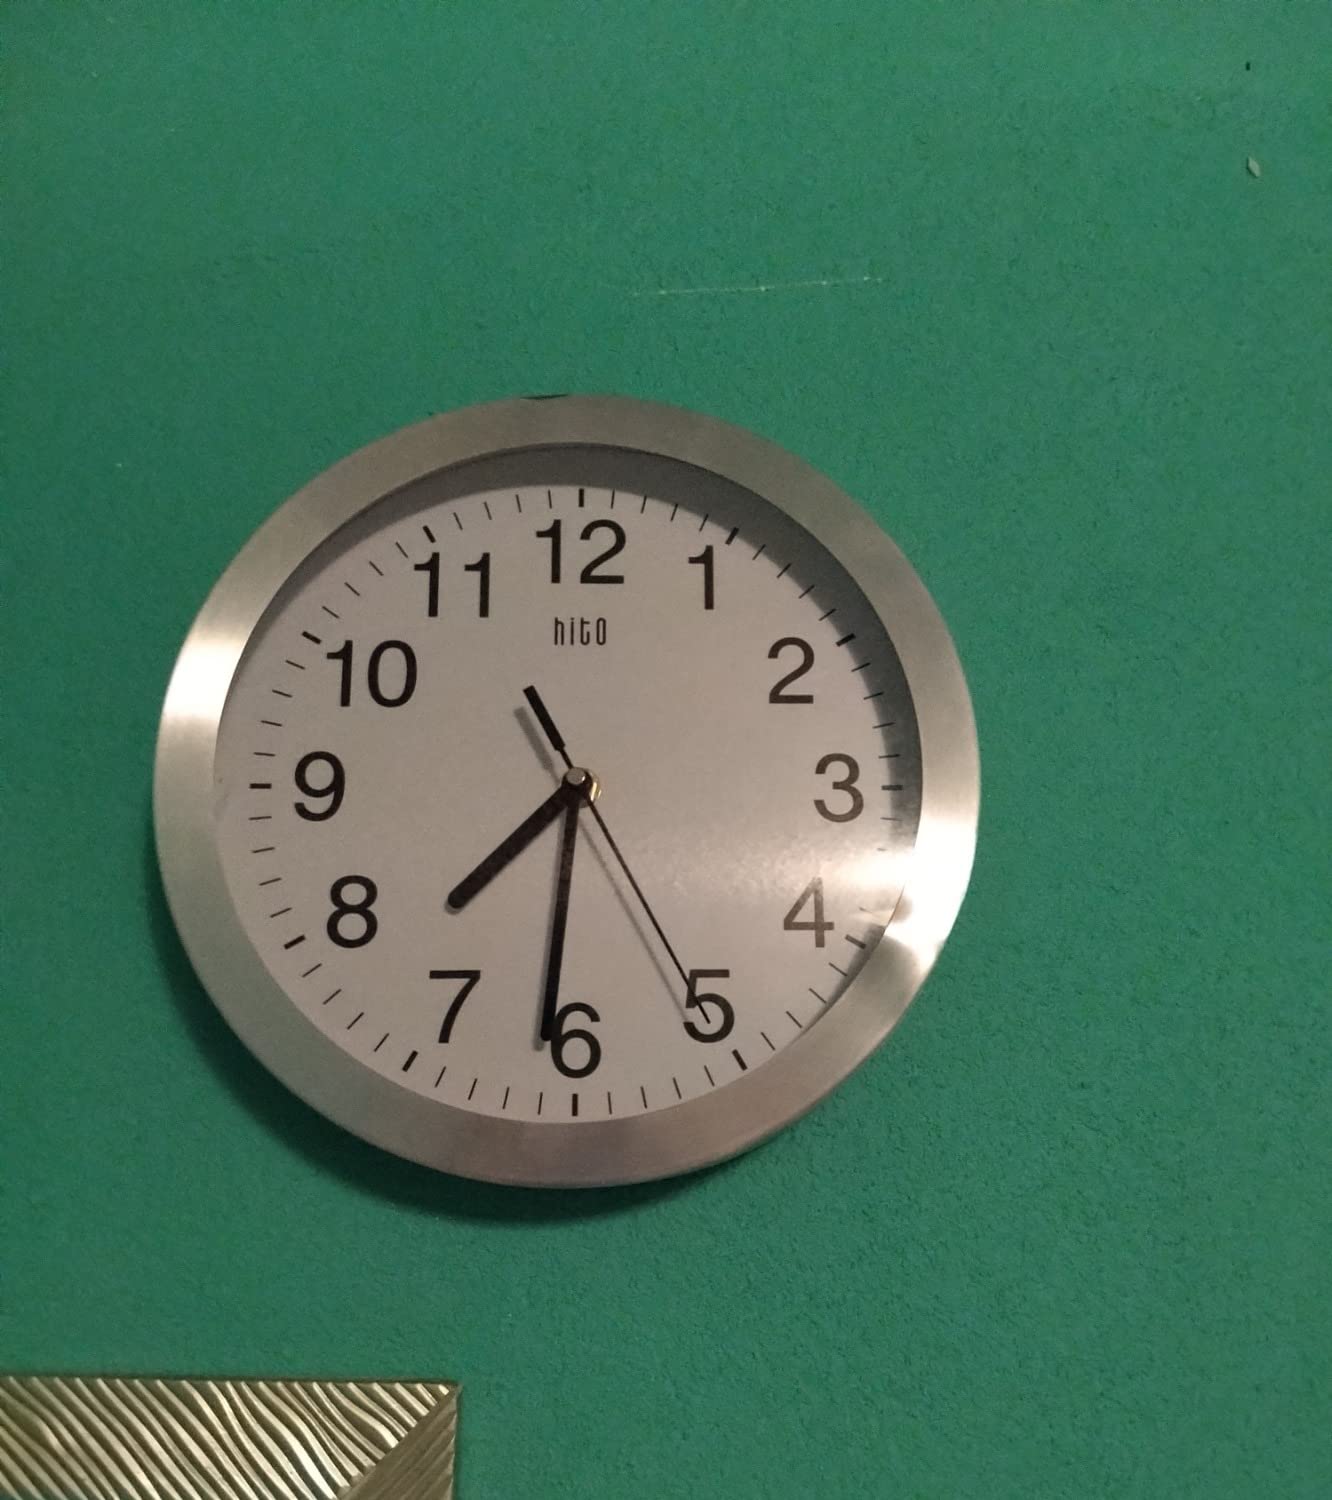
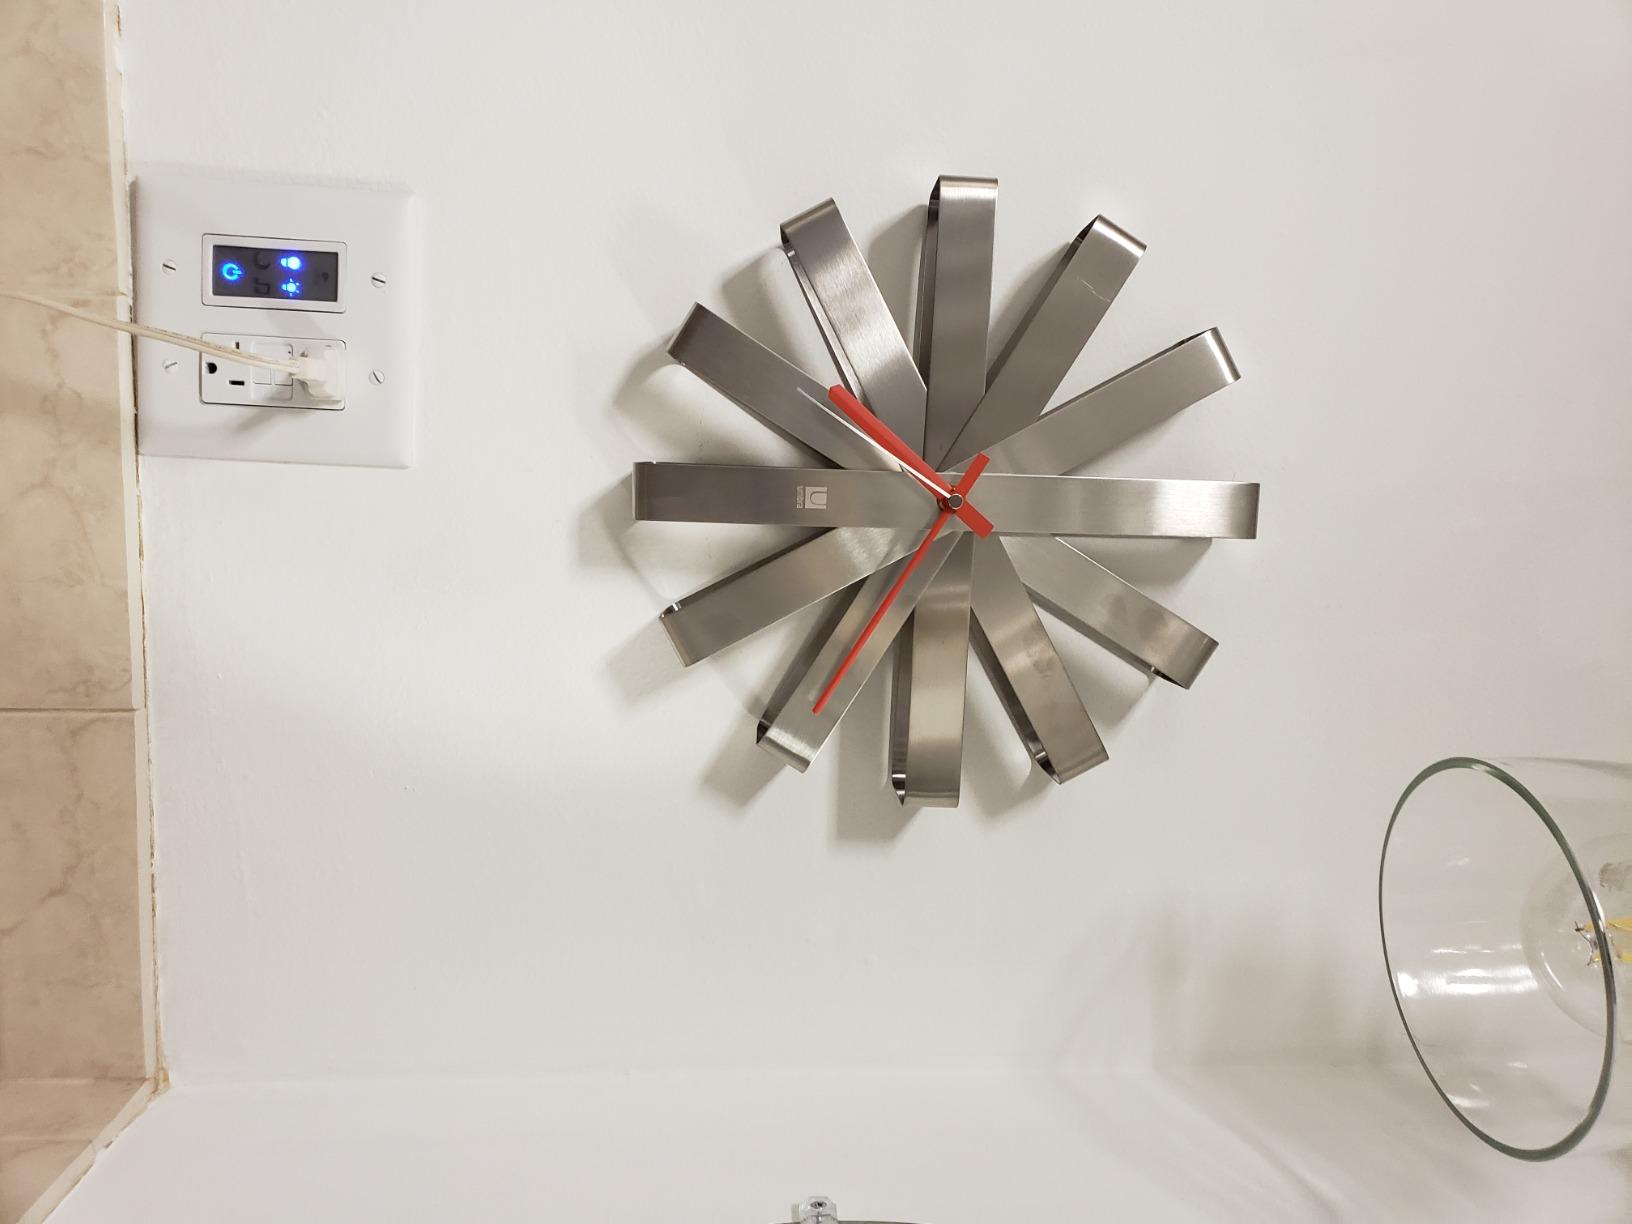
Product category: clock
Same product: no